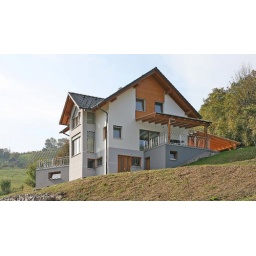
-ENG-A wooden house built by Barra&amp;amp;Barra.-ITA-Casa prefabbricata in bioedilizia costruita da Barra&amp;amp;Barra.